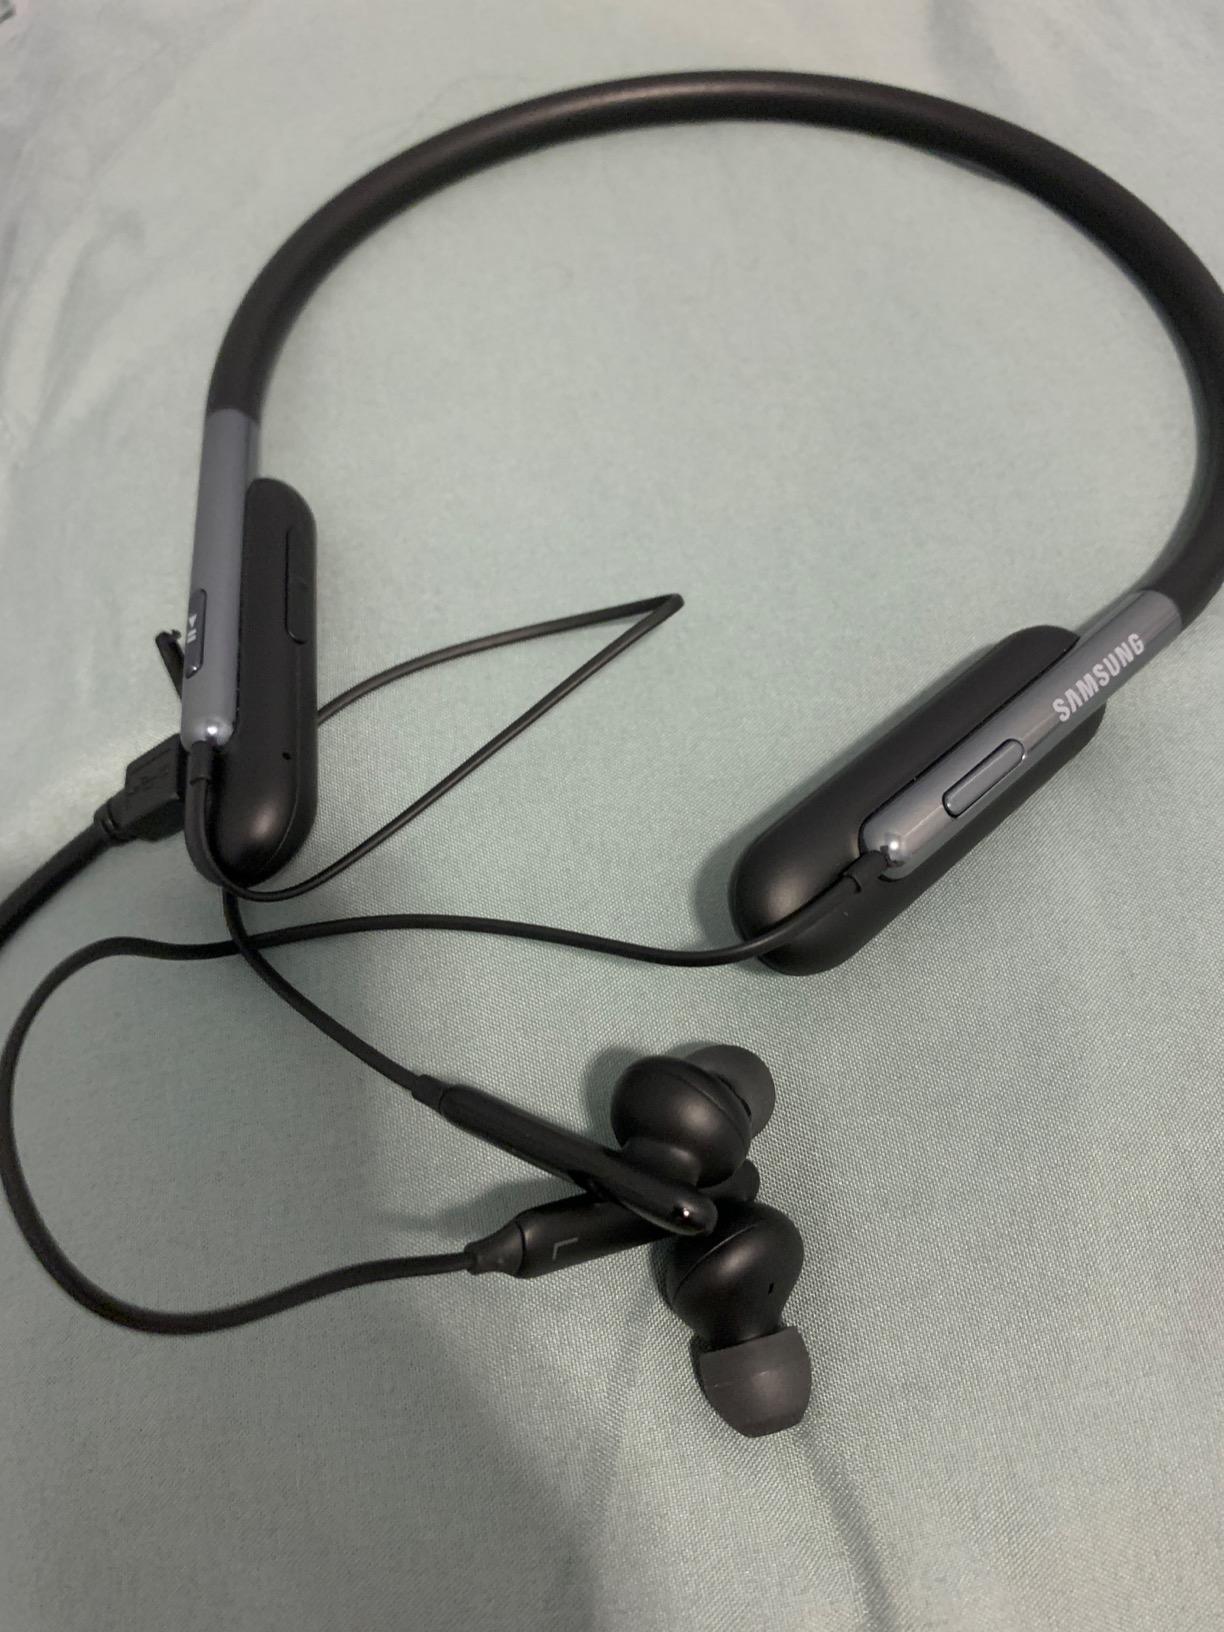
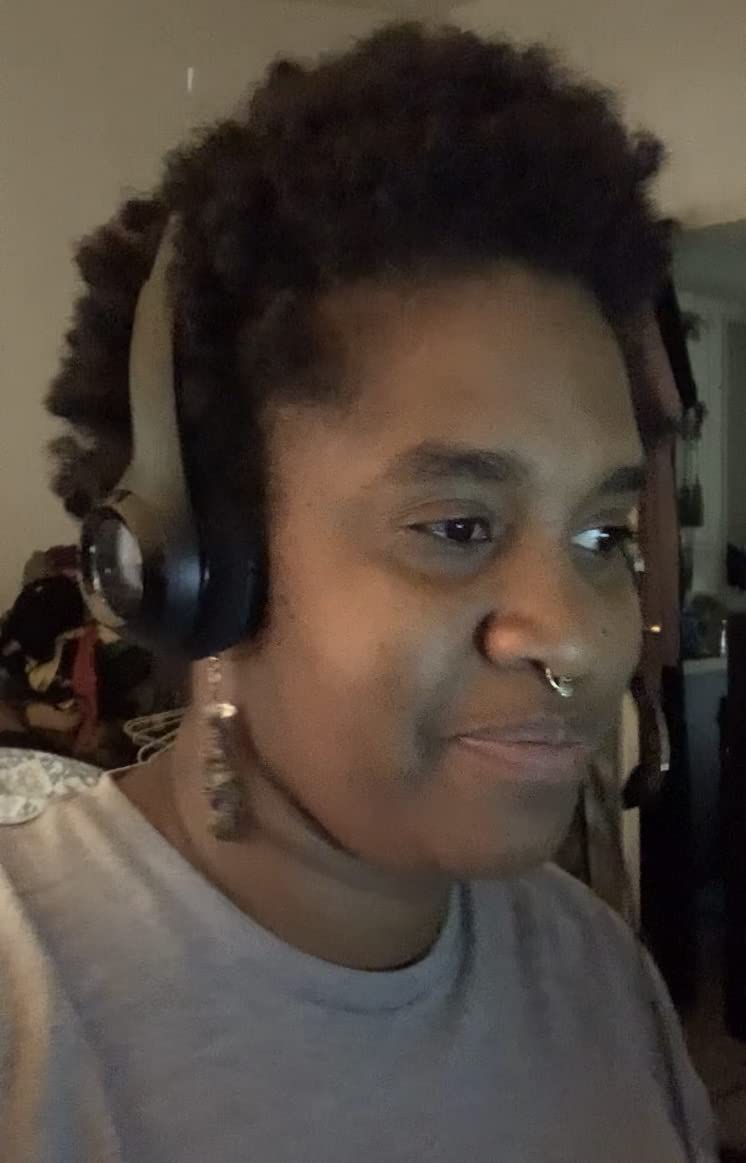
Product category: headphones
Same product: no